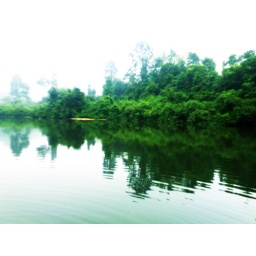
The river view from the boat in Endau